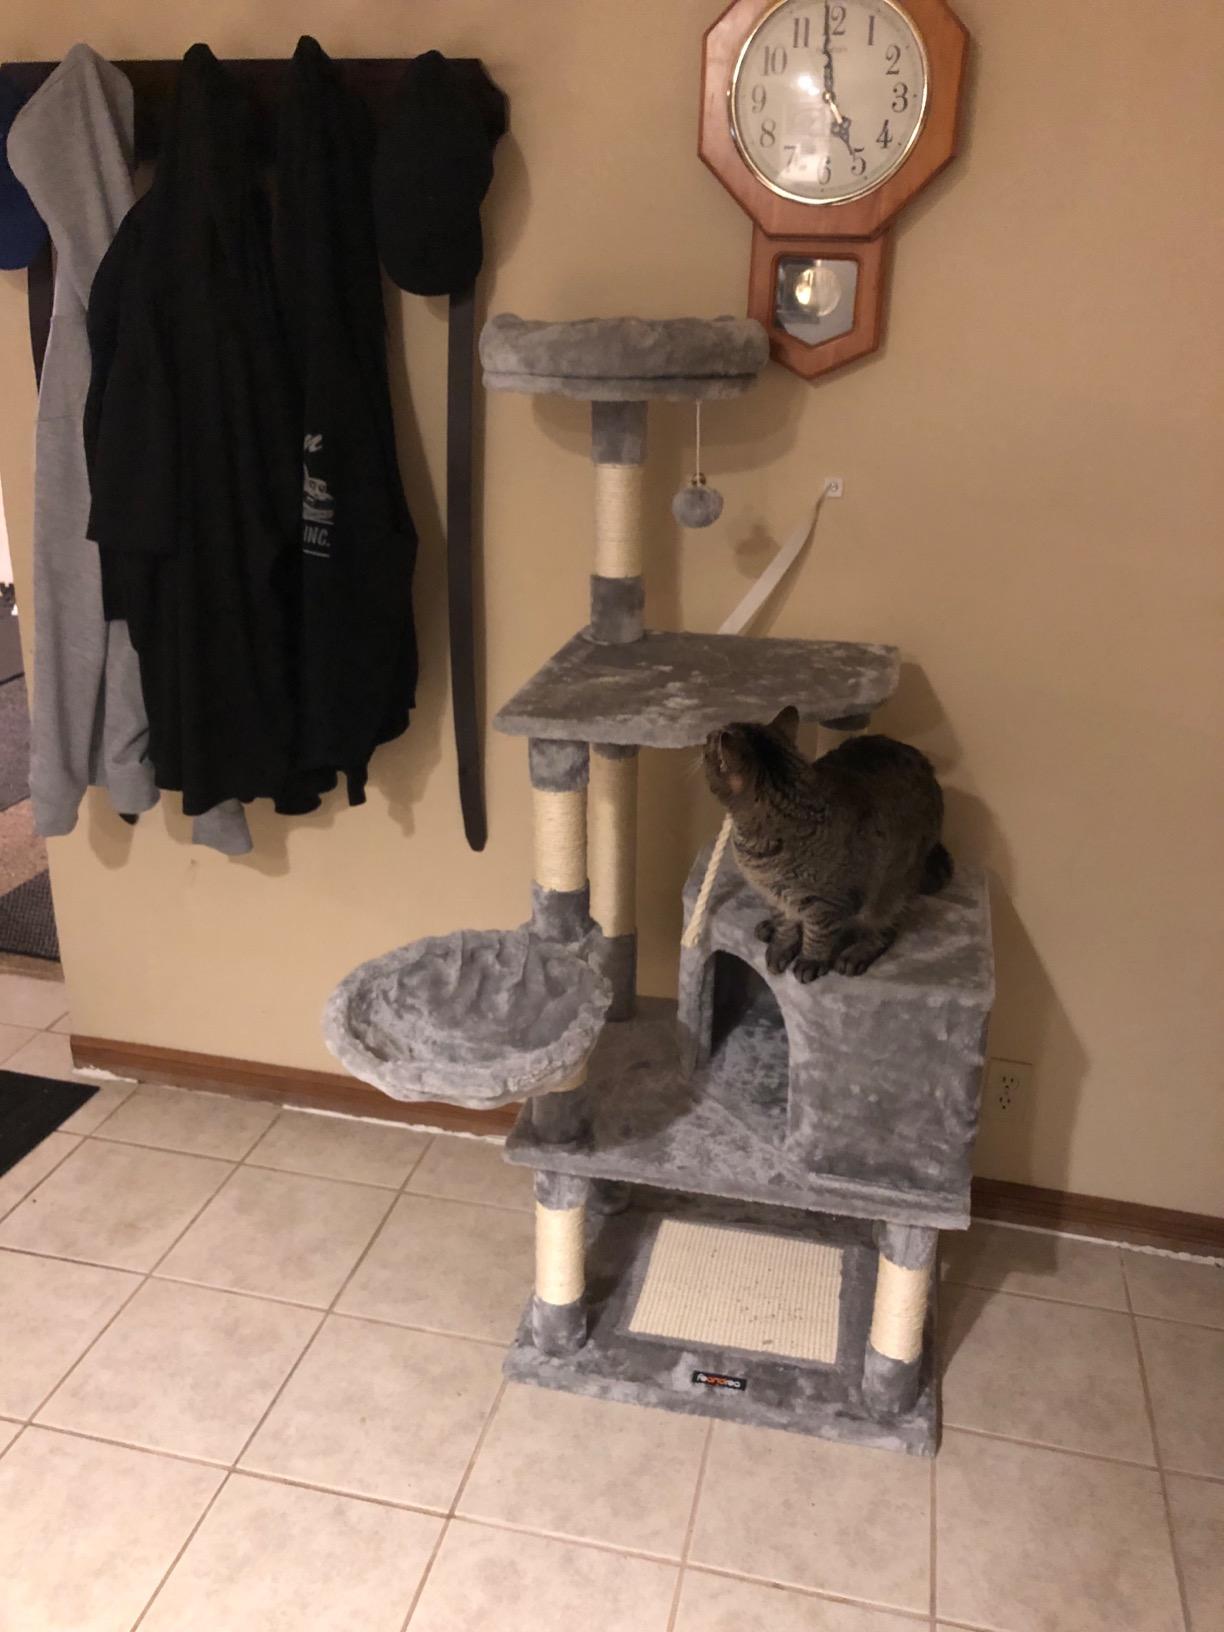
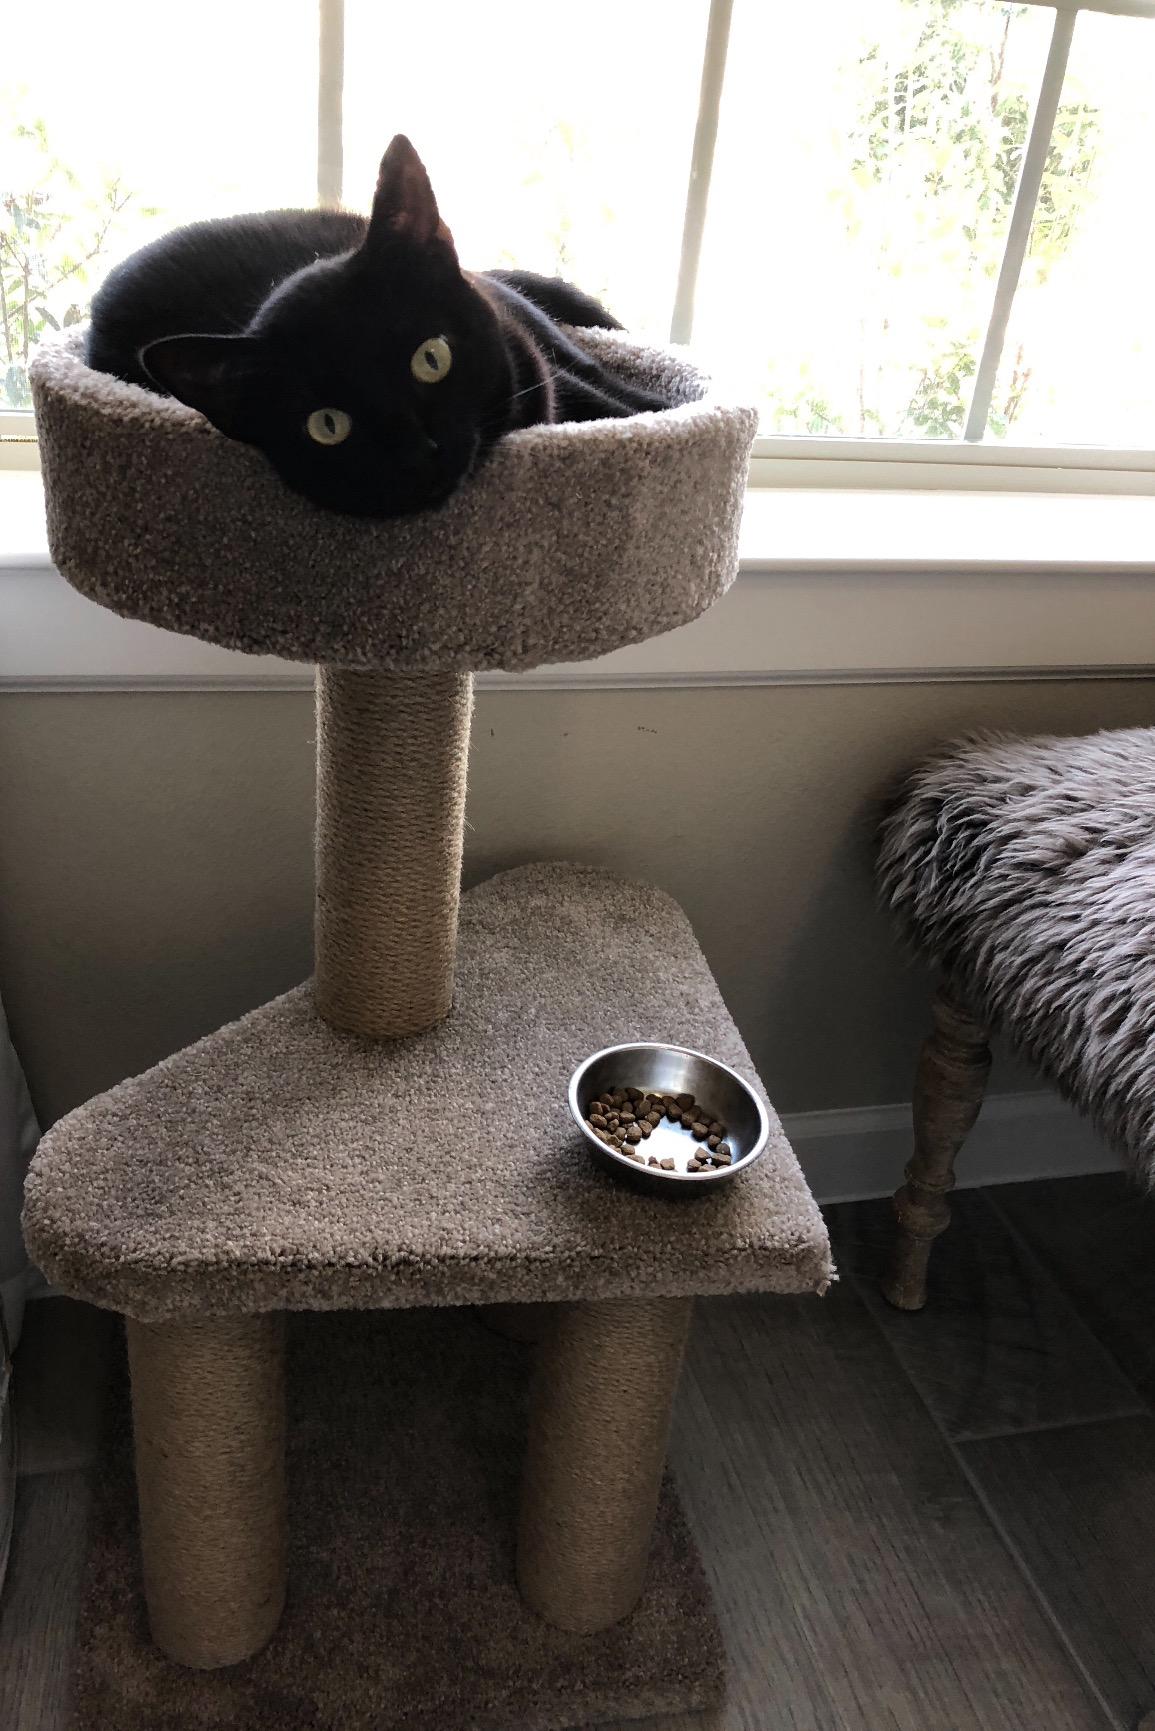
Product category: items_cat tree
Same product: no